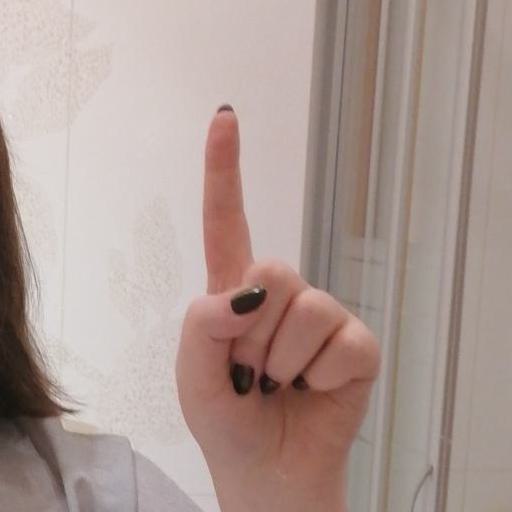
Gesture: one